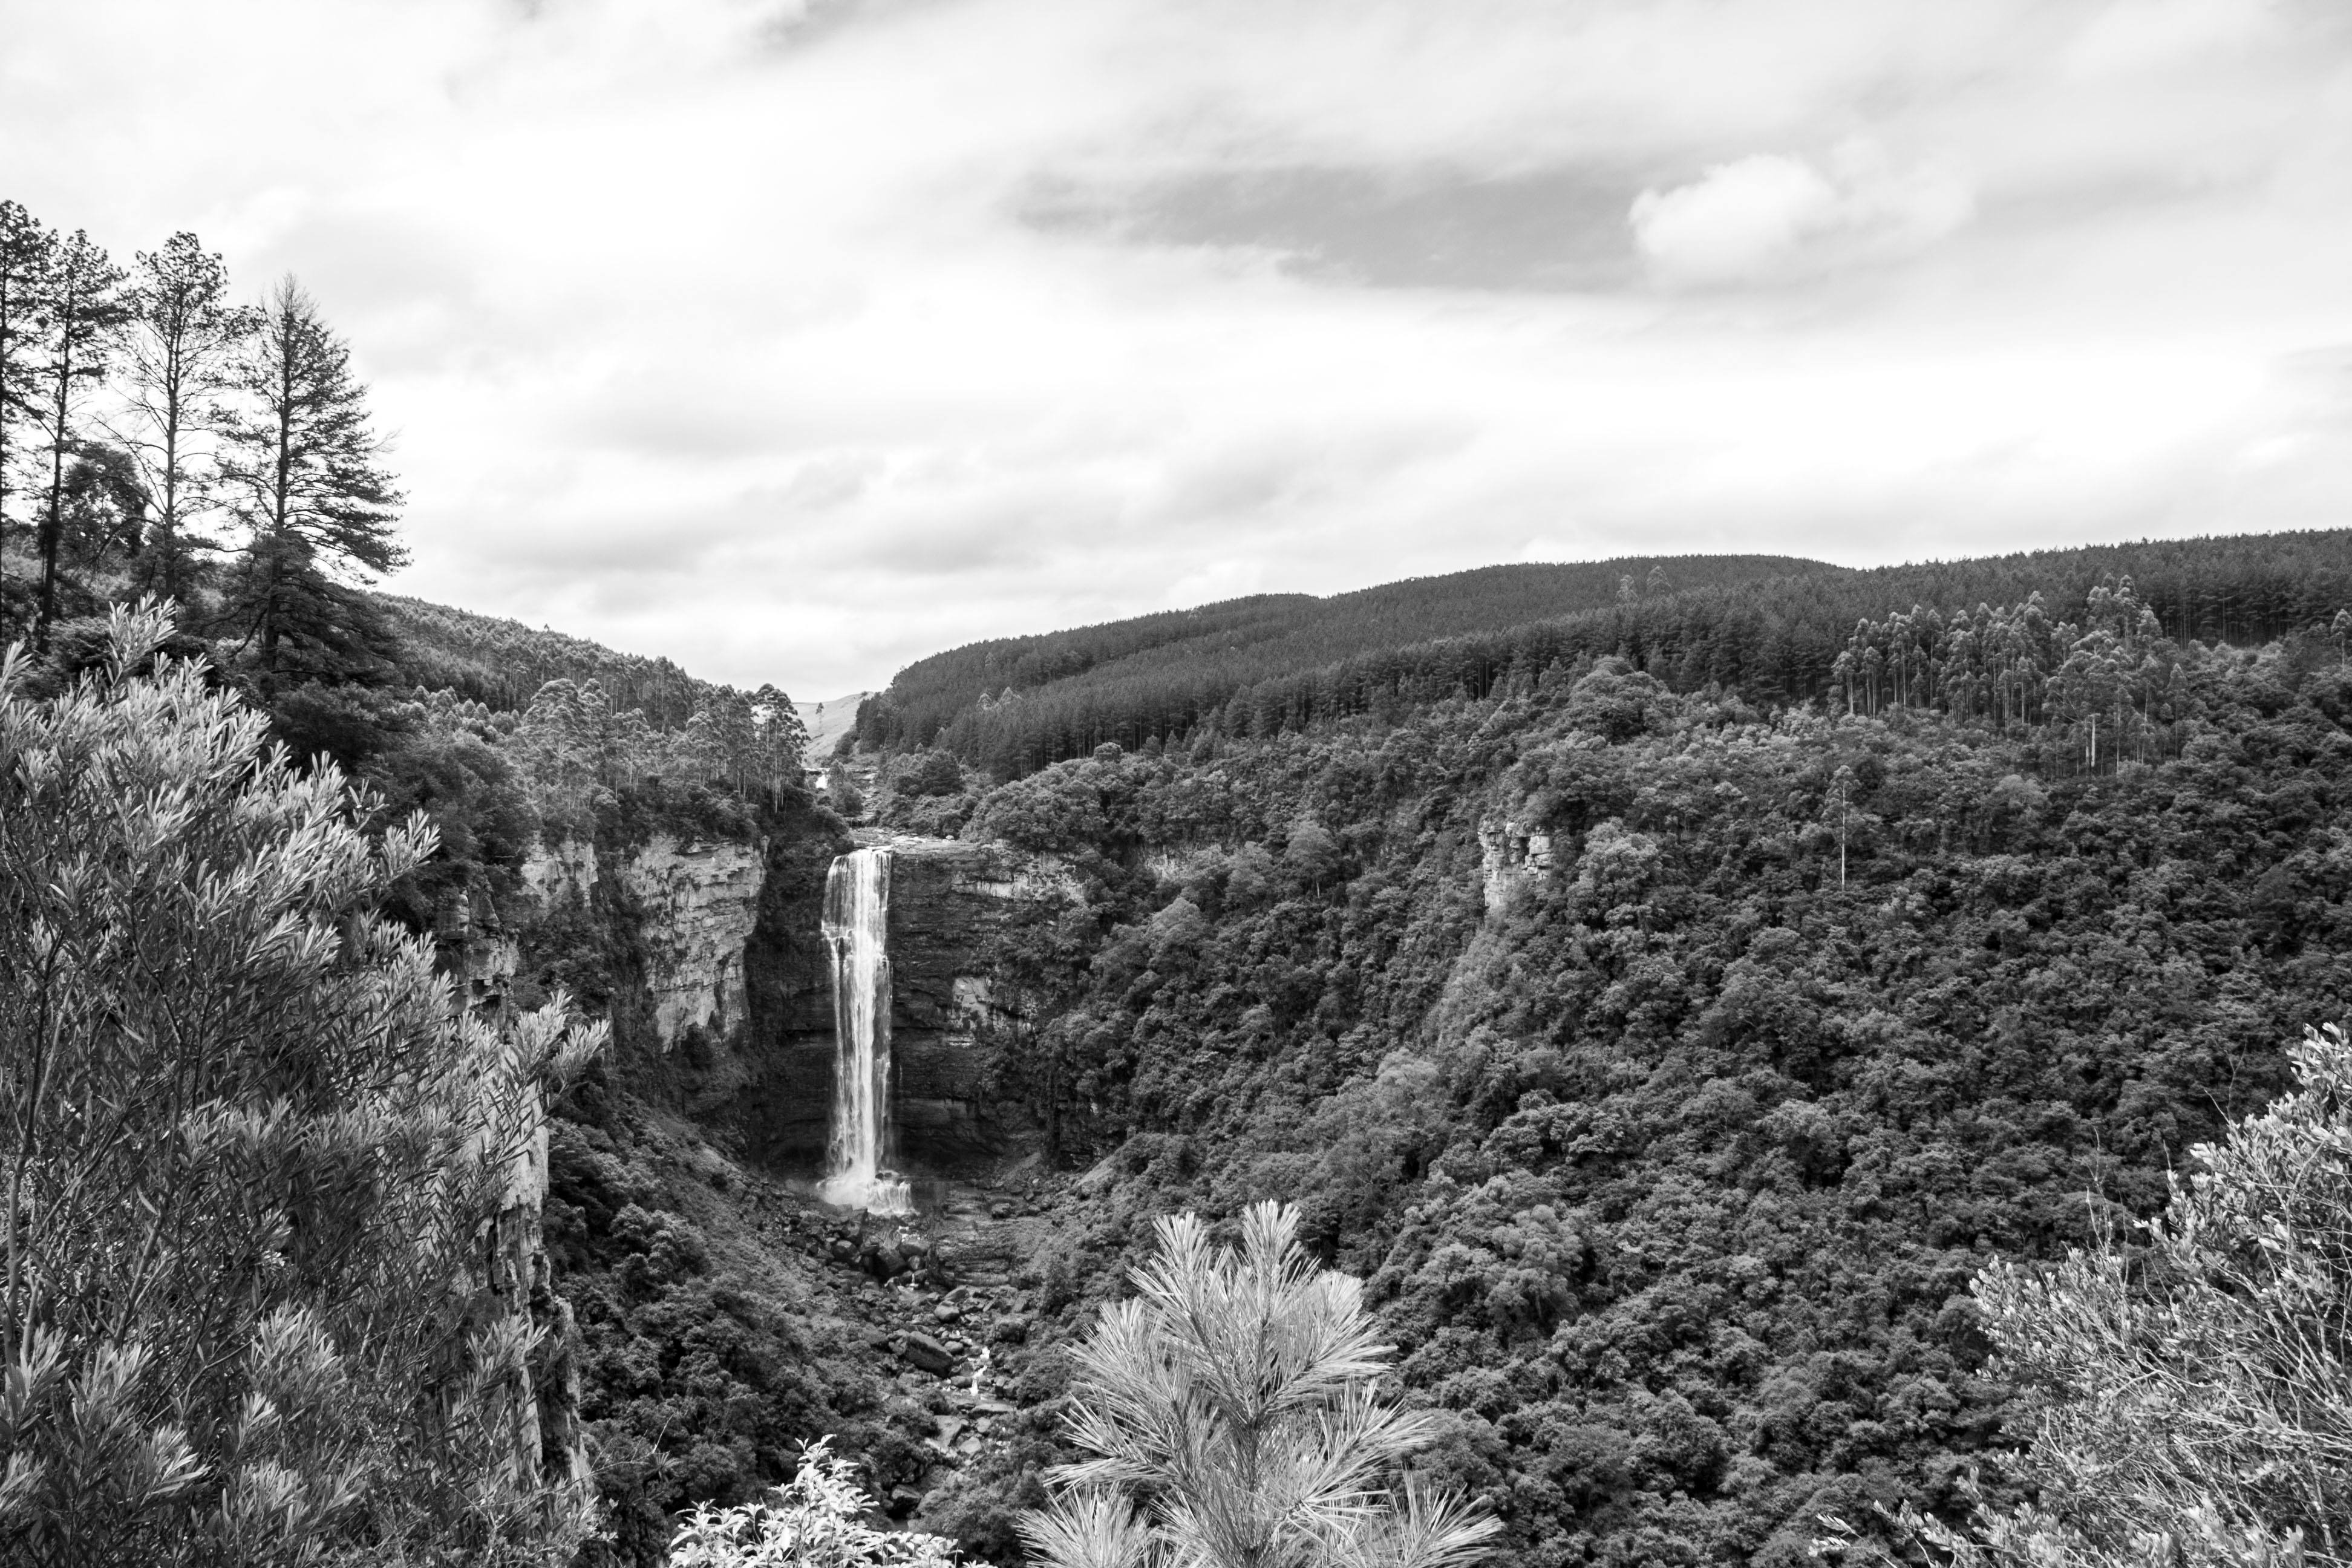
landscape, tree, nature, forest, rock, wilderness, mountain, snow, black and white, plant, photography, hill, flower, monochrome, ridge, ruins, habitat, rural area, monochrome photography, woody plant, mountainous landforms